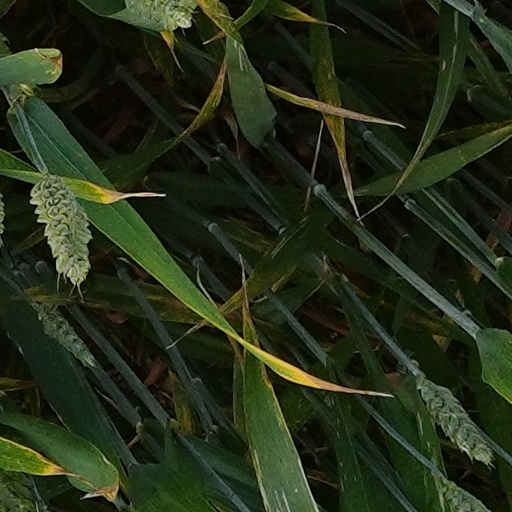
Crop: wheat